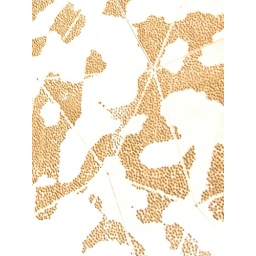
mirror cow skin overexposure on Herzog &amp;amp; de Meuron building in Barcelona Forum